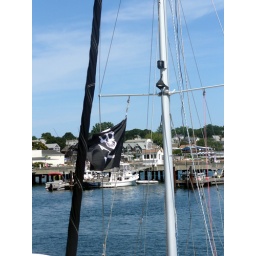
Pirate flag flying on a boat docked in Provincetown, Massachusetts